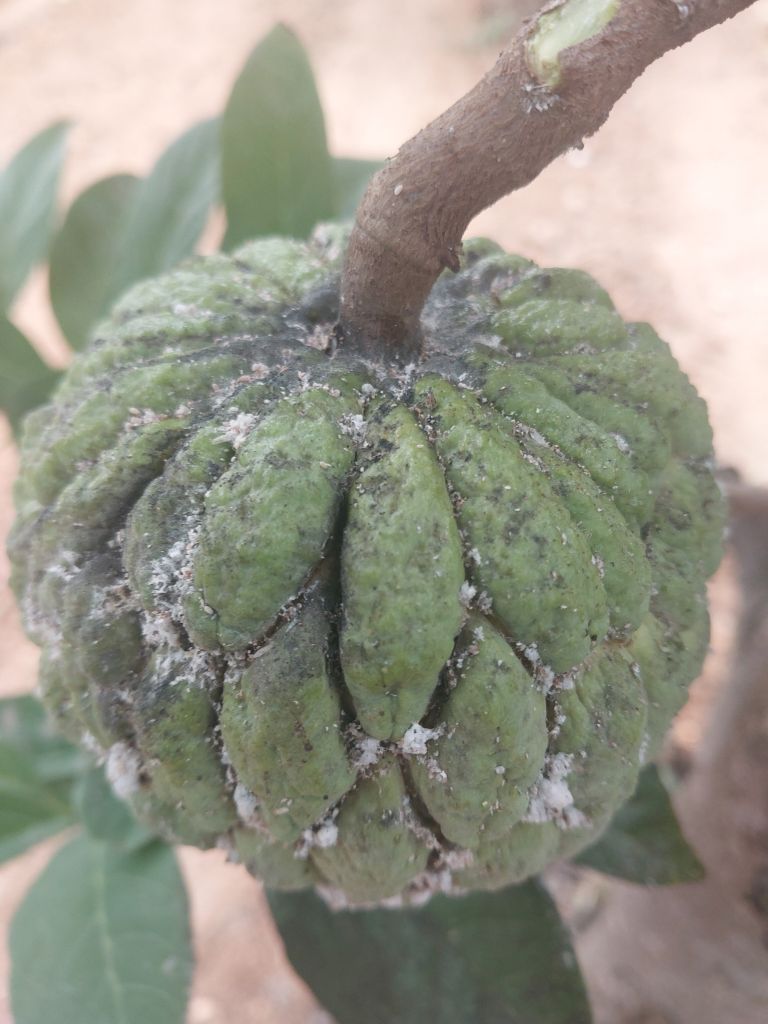
Disease label: Blank Canker